Macumba

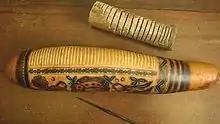
The "macumba", a type of percussion instrument from Africa; this may have been the origin of the Brazilian term "macumba"

There are debates regarding the etymological origins of the term "Macumba" and the matter remains unsettled. Some scholars have argued that "Macumba" derives from a Bantu language term for a type of percussion instrument. If so, the use of such instruments in the rituals of Bantu speakers brought to Brazil might have resulted in the word becoming associated with Afro-Brazilian religious traditions. An alternative argument, put forward by Marcos Aurélio Luz and Georges Lapassade, argued that "macumba" derived from